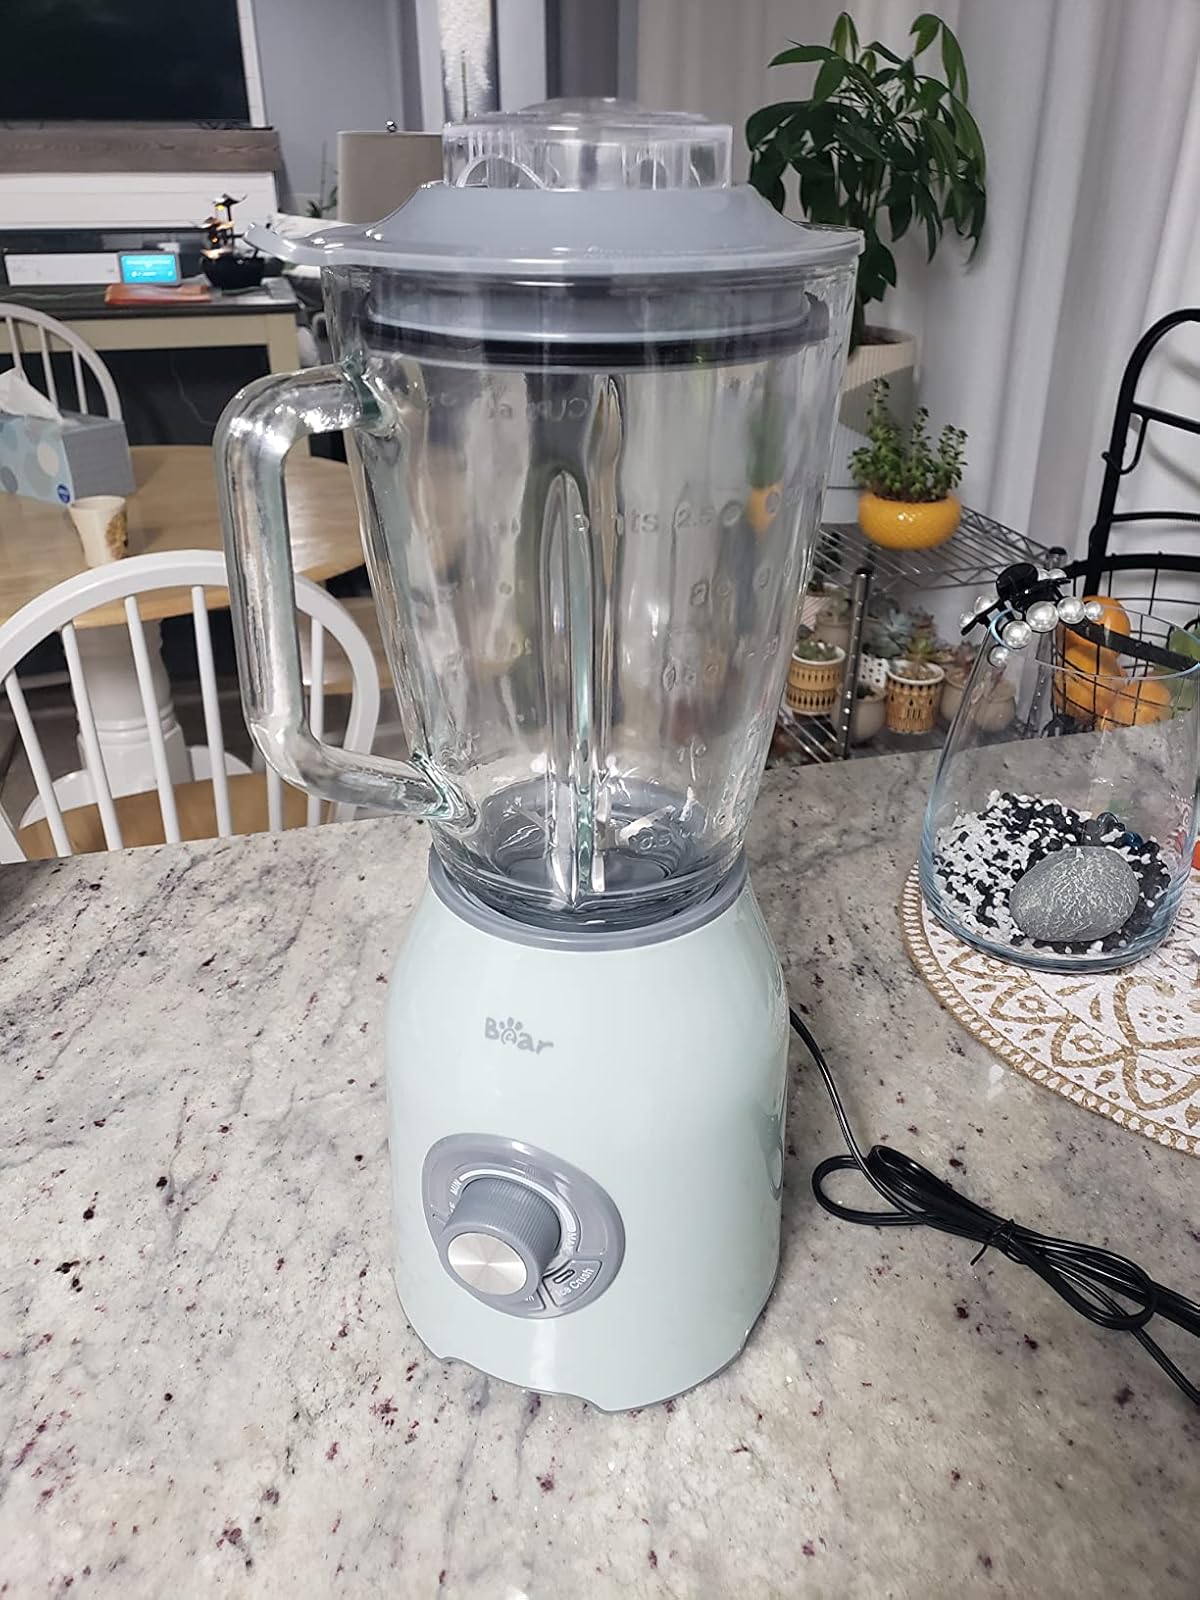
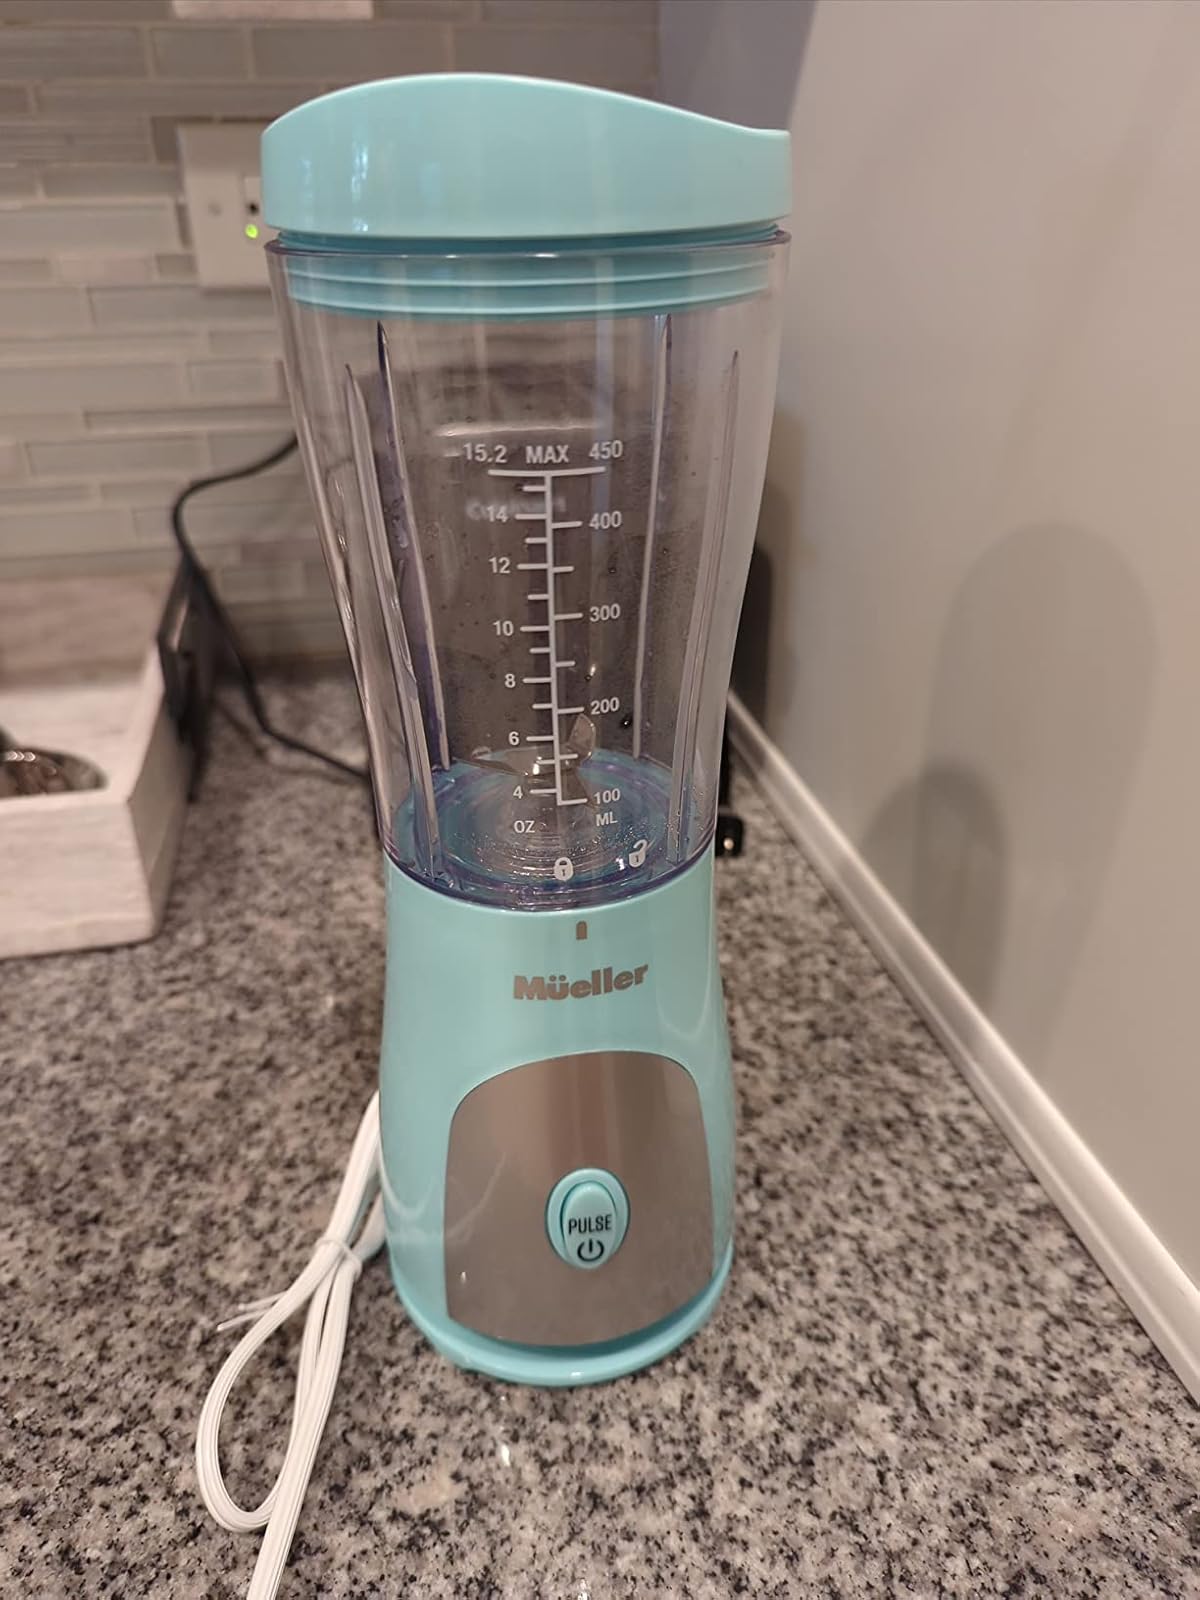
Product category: items_blender
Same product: no